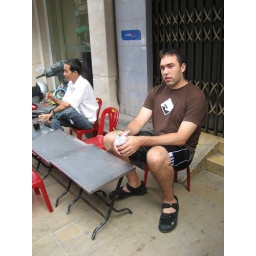
The table and chairs are all kid size in Vietnam!